Royal Gibraltar Yacht Club

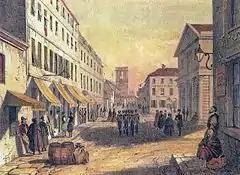
The first meeting of the Gibraltar Yacht Club took place at the Griffiths Hotel.

The Gibraltar Yacht Club was established in 1829 in the British overseas territory of Gibraltar by officers of the Royal Navy stationed at the garrison. It was one of the first yacht clubs to be founded outside of Britain; the Singapore Yacht Club was established three years earlier. The first mention of a meeting of the club appeared in the "Gibraltar Chronicle" on 15 July 1829: ""The members of the Gibraltar Yacht Club will hold a meeting at Griffiths Hotel on Friday 17th instant at 1 o’ clock p. m. when any officers of the Garrison wishing to join the club are requested to attend."" The first meeting of the yacht club took place at the Griffiths Hotel in Commercial Square, now referred to as John Mackintosh Square and, colloquially, as the Piazza. Later, gatherings of the membership were at the Garrison Library. At the end of the nineteenth century, the club relocated to Gibraltar Harbour, near King's Bastion. During the late nineteenth century, those who wanted to register their yachts with the Gibraltar Yacht Club required approval of the Governor of Gibraltar.